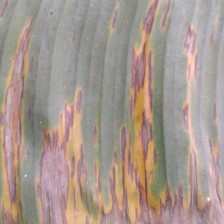
Label: sigatoka